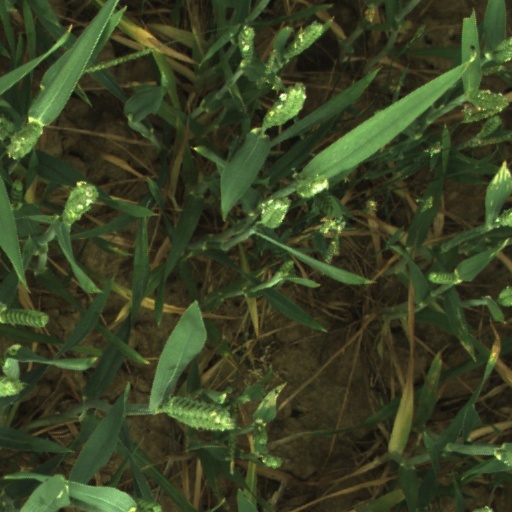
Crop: wheat